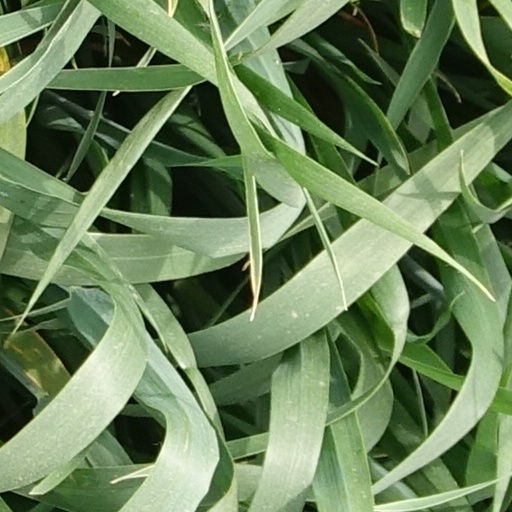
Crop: wheat